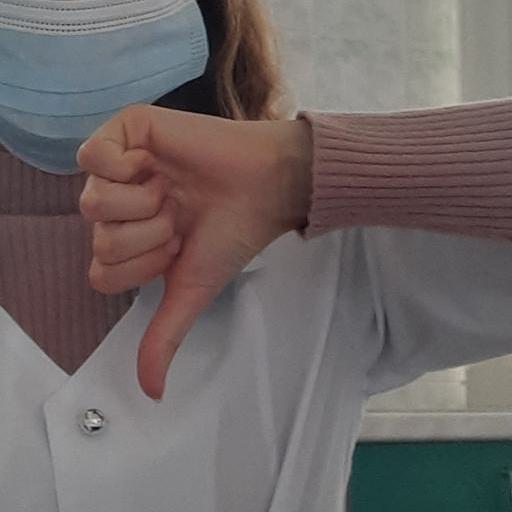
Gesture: dislike